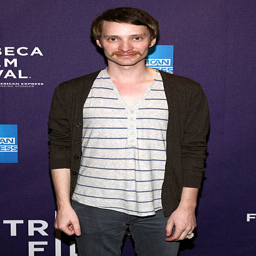
film director attends the premiere during festival .